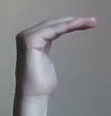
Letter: haa